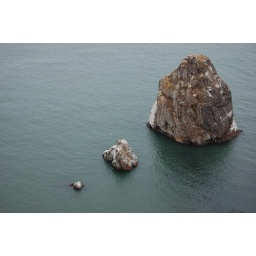
Three rocks near the golden gate bridge